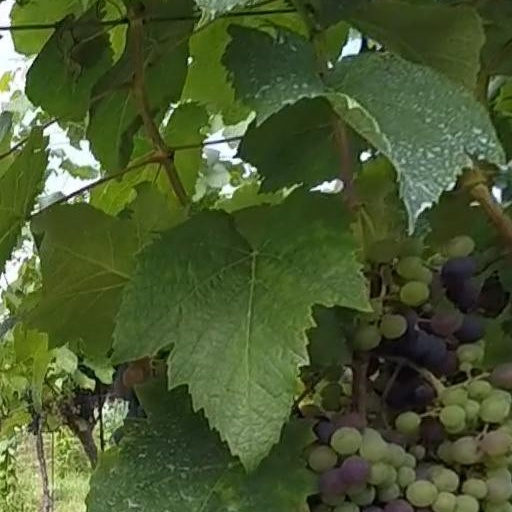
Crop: grape